Tower of Aliartos

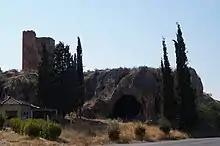
The tower today, with the caves at the foot of the cliff

The Tower of Aliartos or Tower of Moulki is a late medieval tower near Aliartos, in Boeotia, central Greece. It sits on a cliff, located close to the modern national road from Thebes to Livadeia, and on the southern shore of the ancient Lake Copais.